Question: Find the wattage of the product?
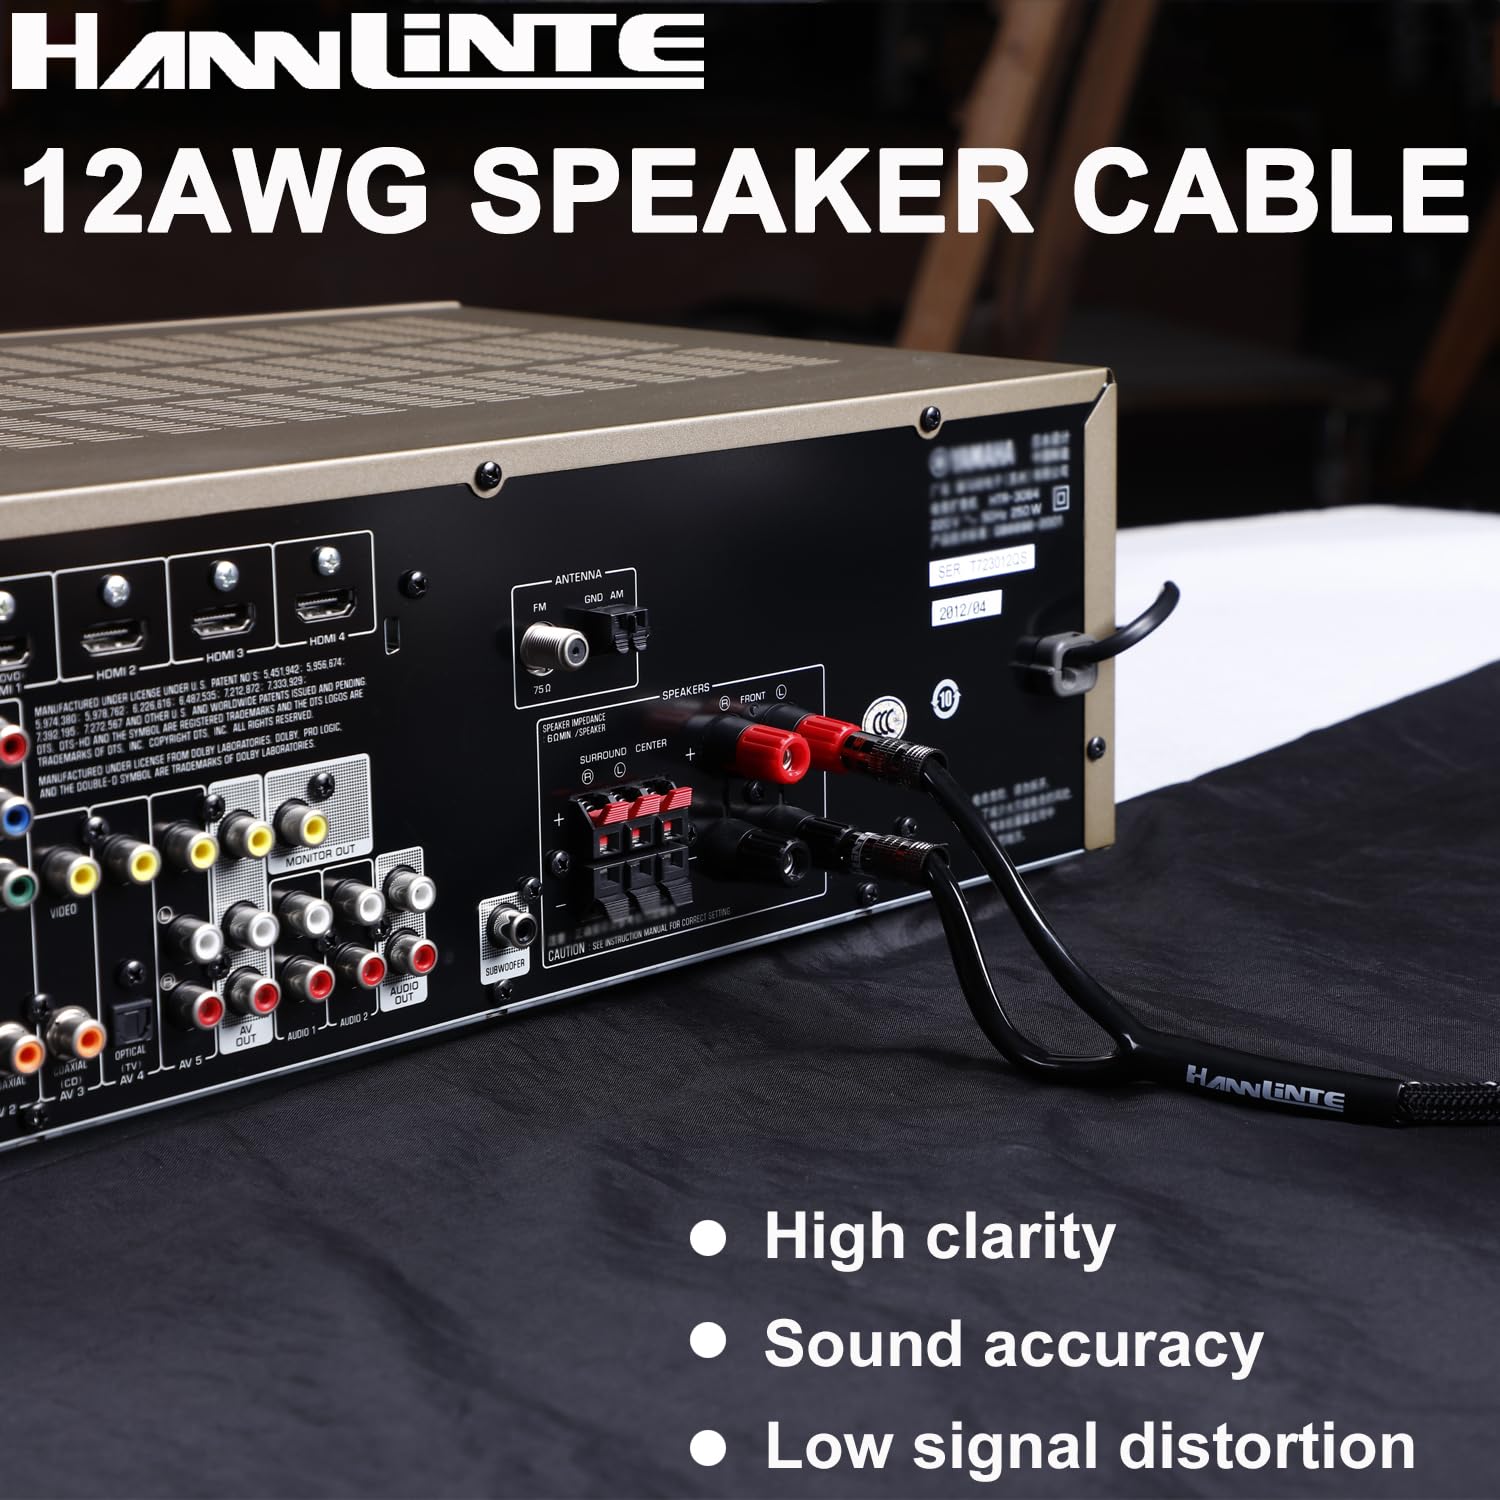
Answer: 250.0 watt